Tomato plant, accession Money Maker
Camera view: bottom (45 deg); turntable rotation: 240 degrees
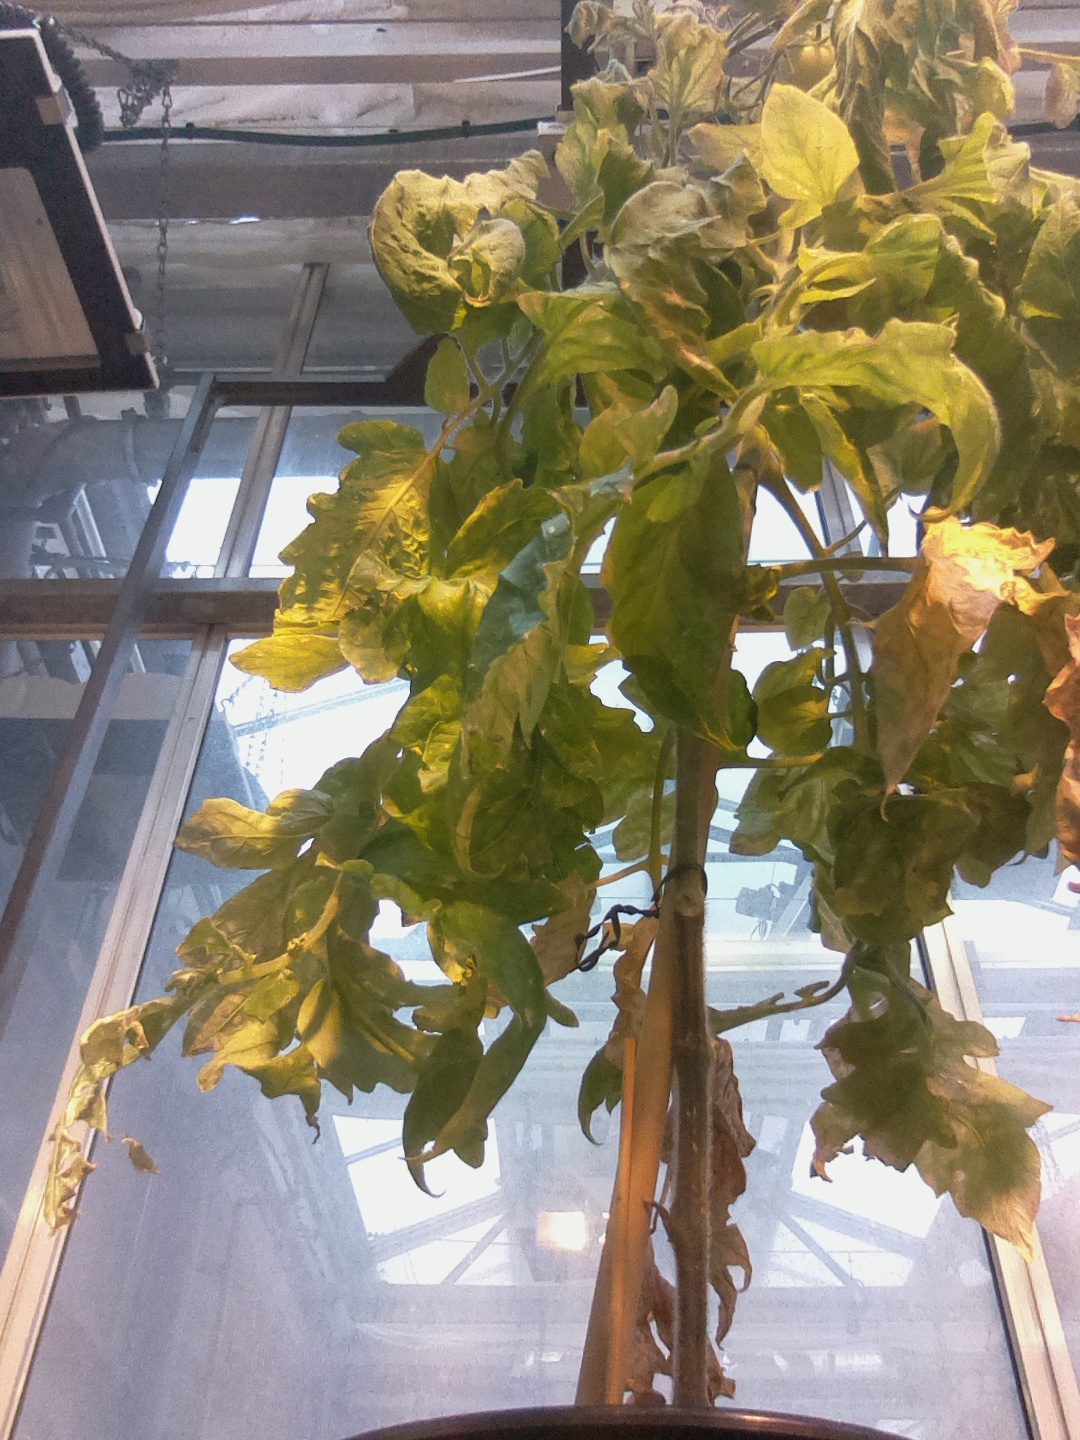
BBCH growth stage 79: 90% -100% of final fruit size